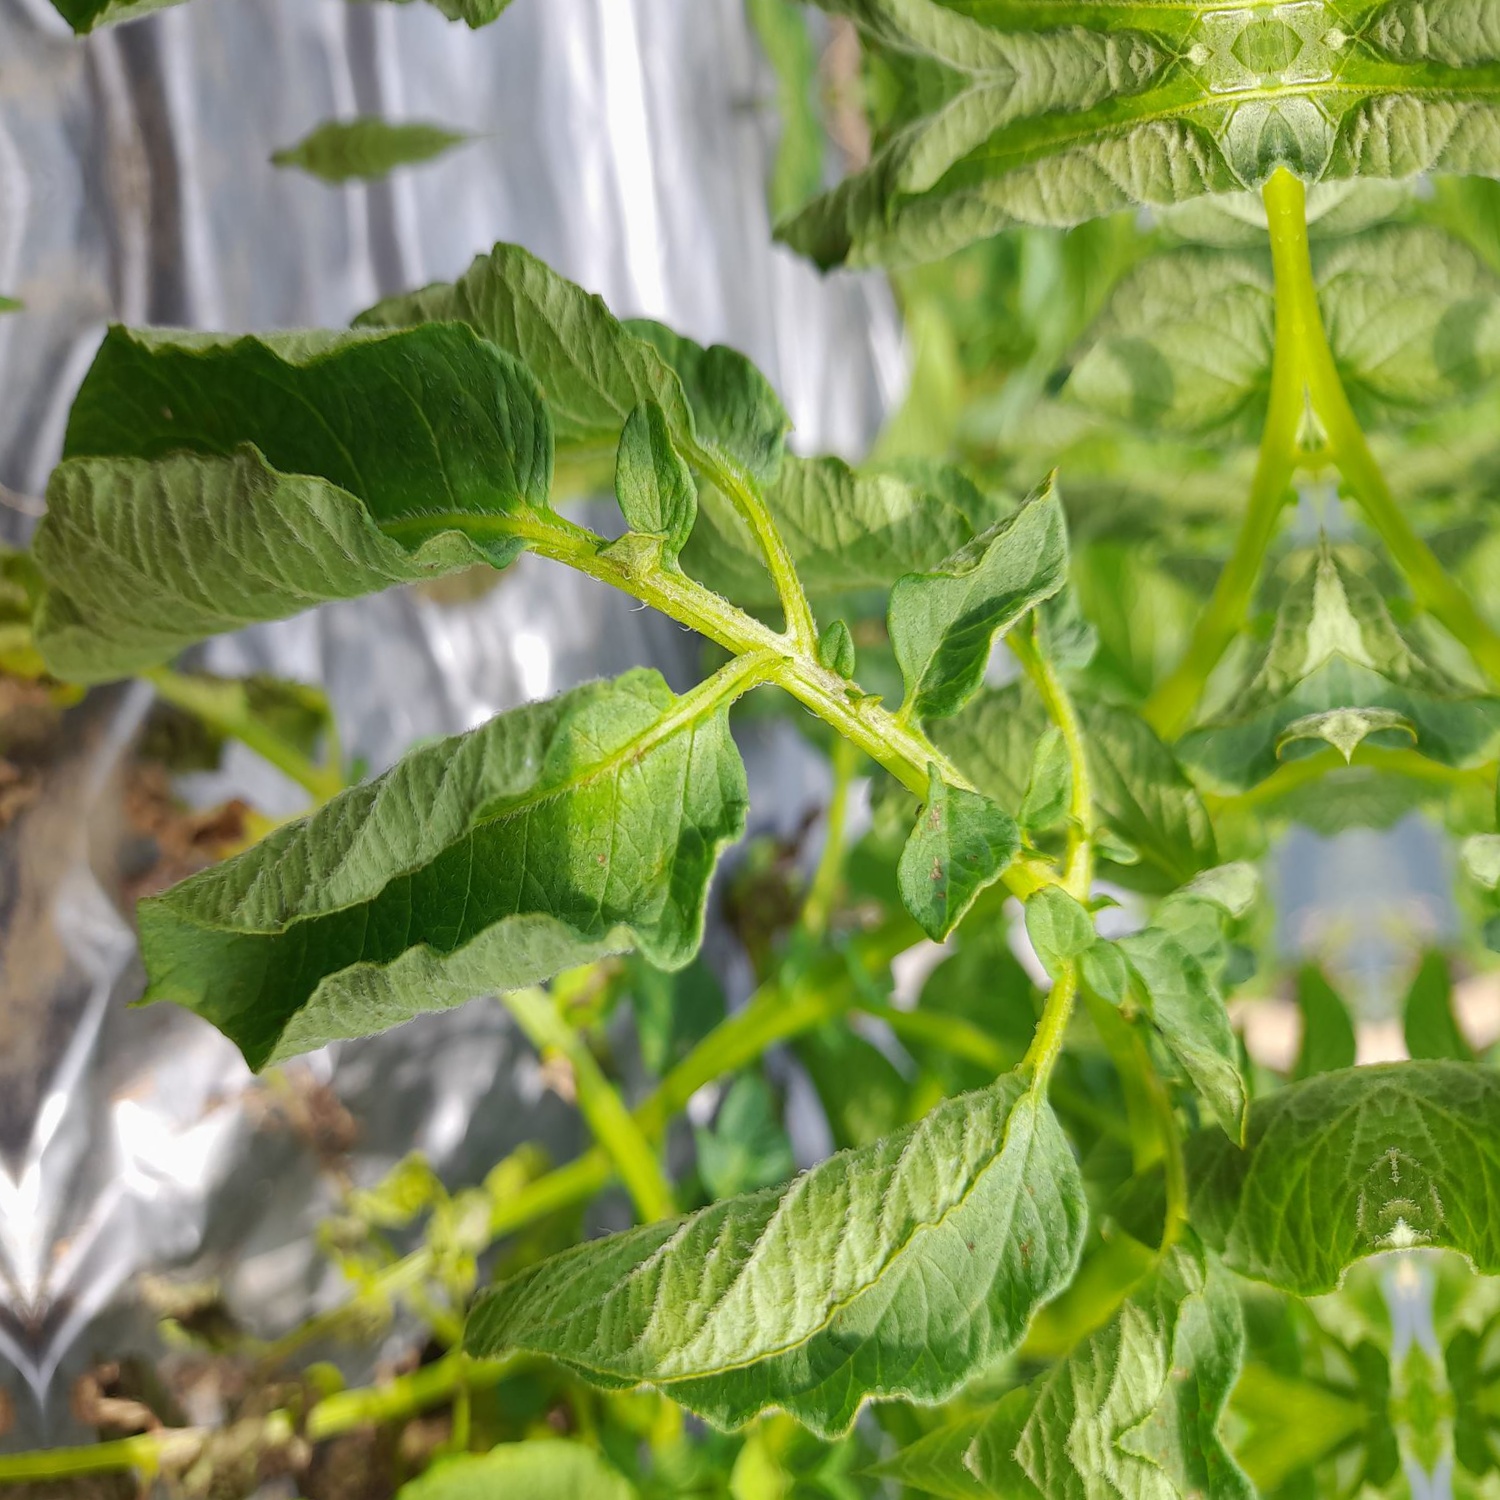
Etiqueta: Pudricion_Parda